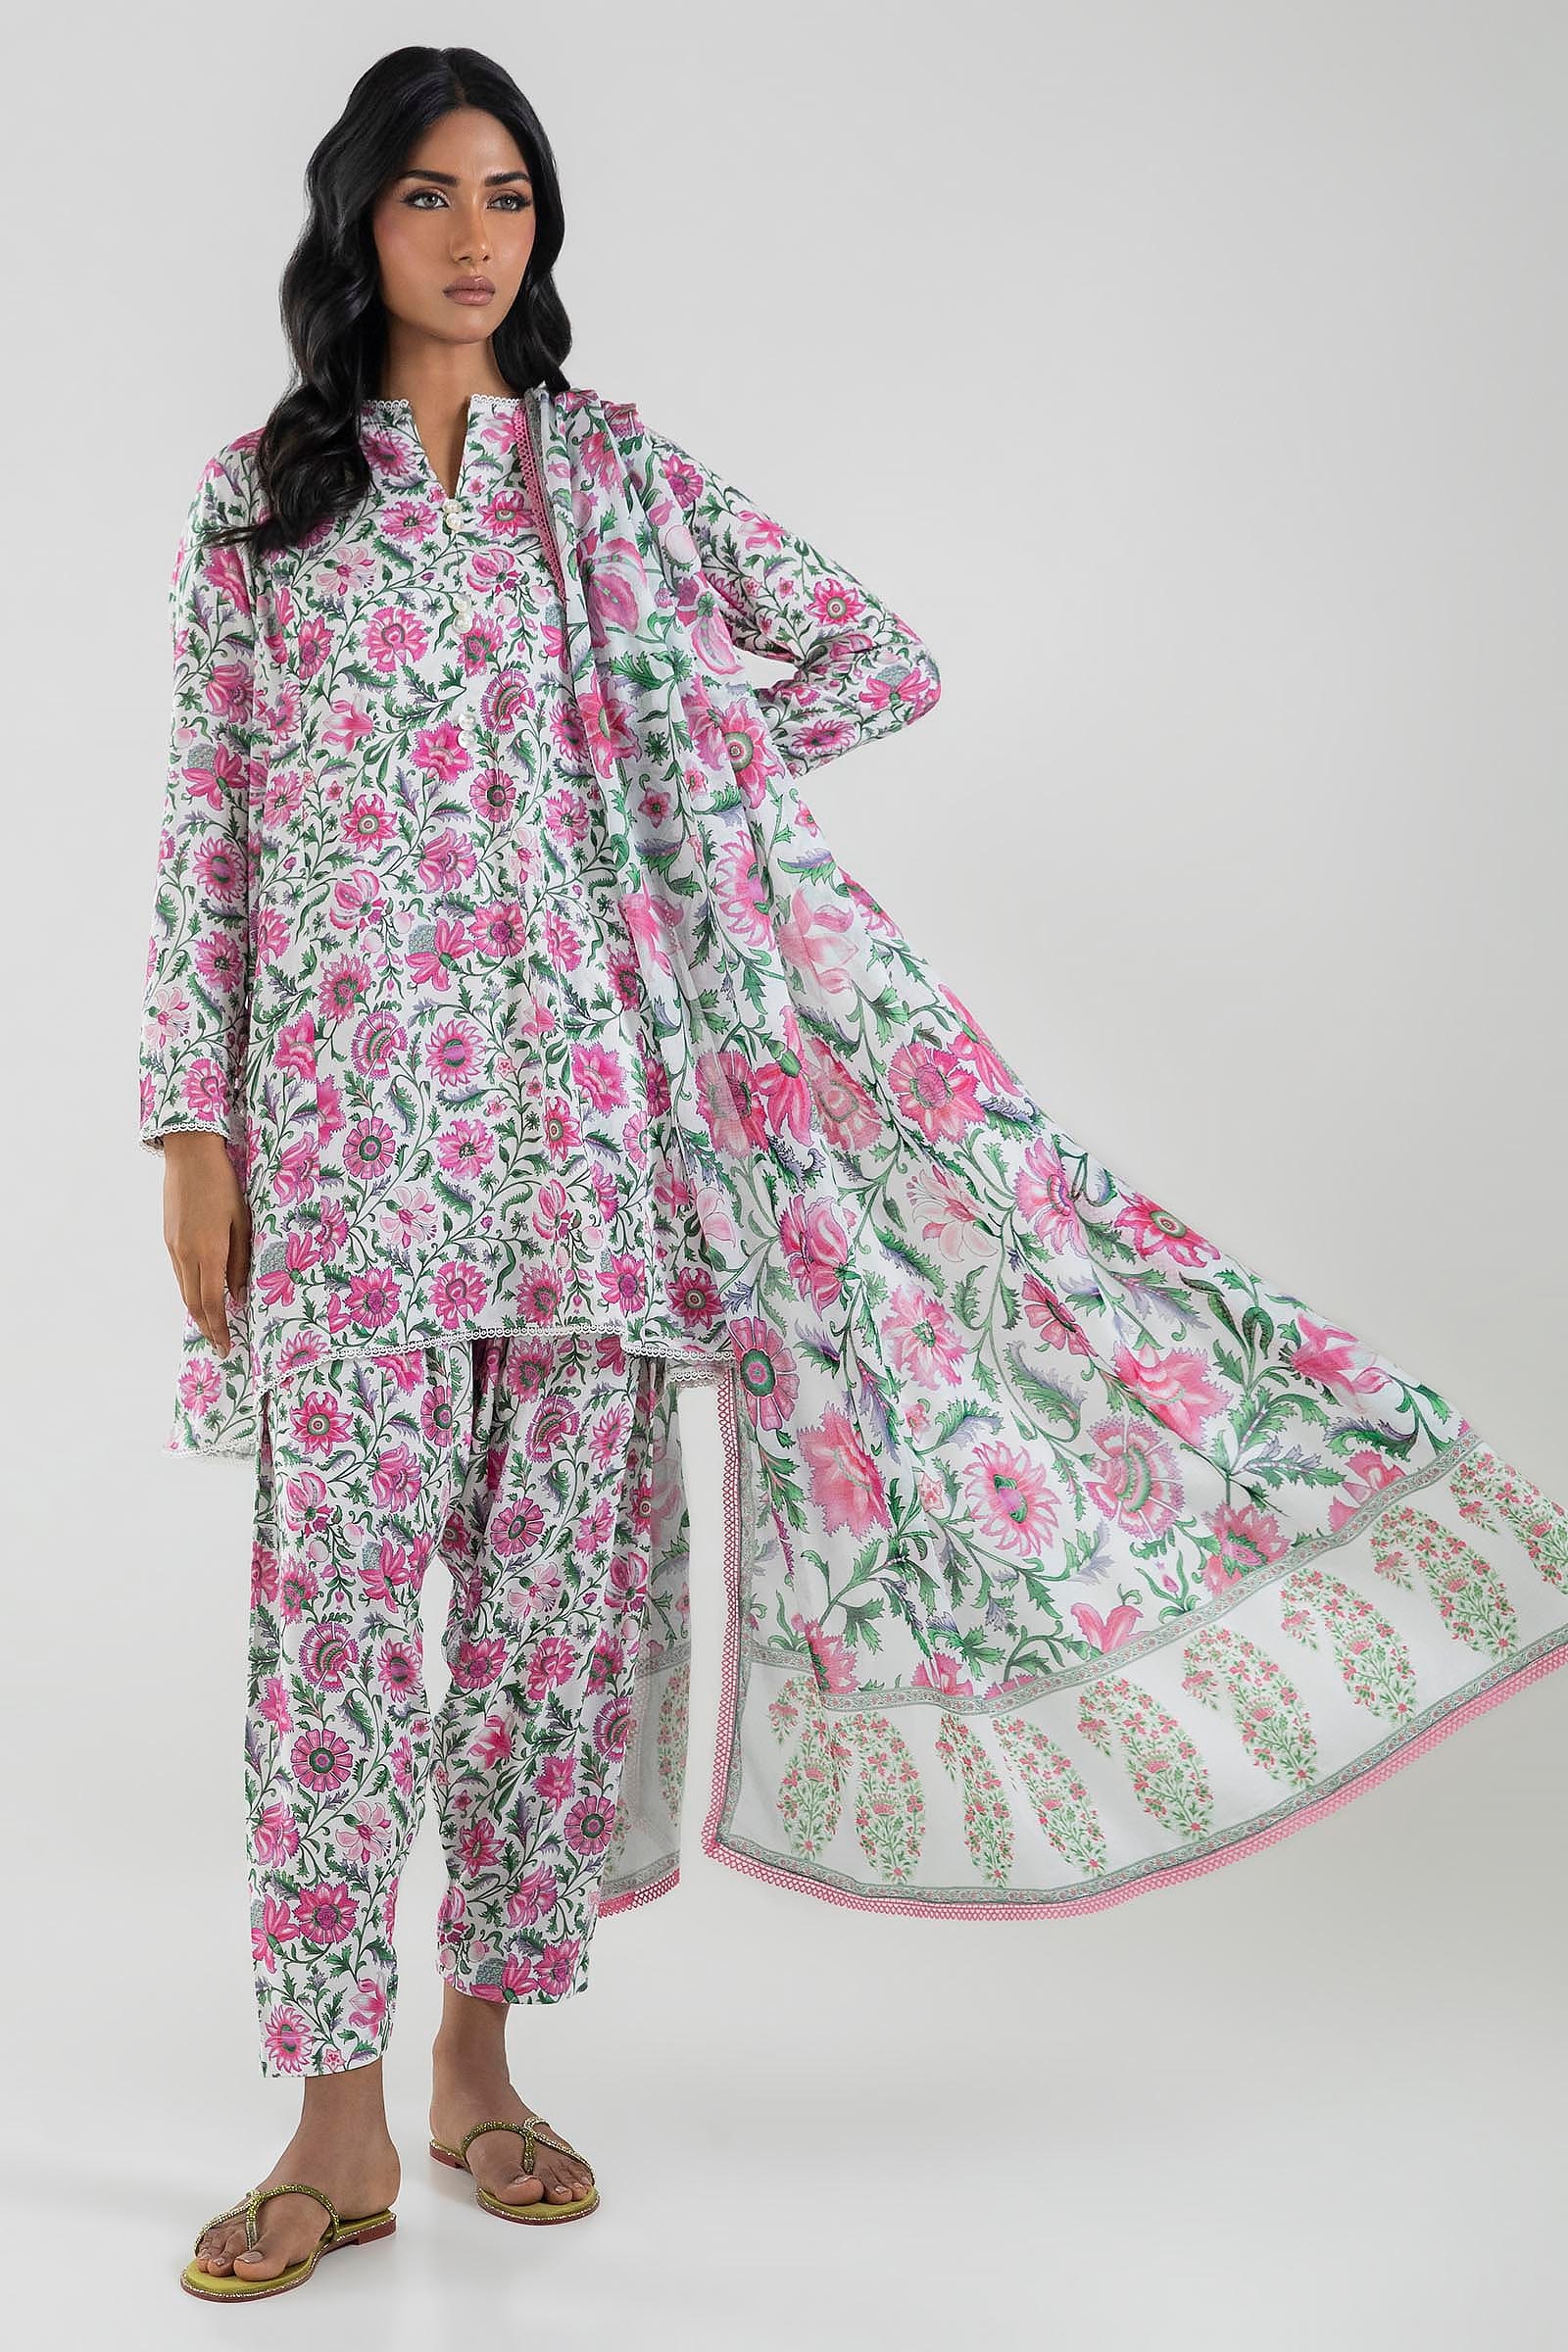
pink kashmiri floral print cotton